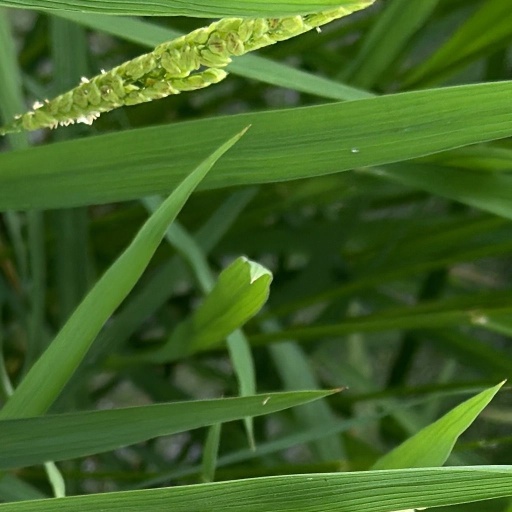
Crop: rice